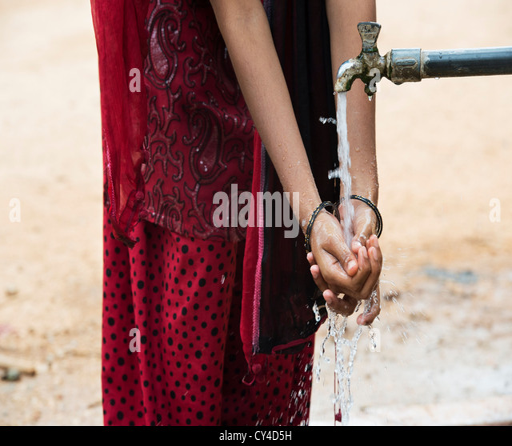
girl washing hands at a communal water tap in rural village .